Susan Oliver

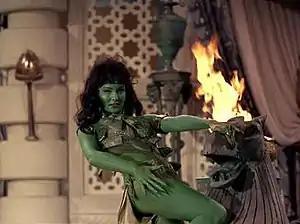
Oliver as Vina transformed into an Orion slave girl in the "Star Trek" episodes and

Oliver played the female lead guest character Vina in "" (1964), which was the first pilot of Gene Roddenberry's new show, "". Two years later, Oliver's performance was reused in the first season, two-part episode "" (1966). Because the special optical effects used by the series were taking longer to complete than anticipated (which made a missed air date a real possibility), that pilot story was re-framed using newly filmed "current" footage and a time difference to explain the significant format and cast evolution since Oliver's scenes were filmed. In particular, Jeffrey Hunter played "Captain Christopher Pike" in the pilot episode, but was replaced by William Shatner as "Captain James T. Kirk" of the Starship" Enterprise" when the series was green-lit by NBC in 1966. For the fantasy sequence in the pilot, in which her character appeared as an "Orion slave girl", Oliver was covered in green makeup all over her body, and a dark brunette wig. A still of her with green skin is frequently seen in the end credits of the television series, and it has since become a well-known image among "Star Trek" enthusiasts. Hence, the 2014 documentary about Susan Oliver's life was titled "The Green Girl".